Hendy 302

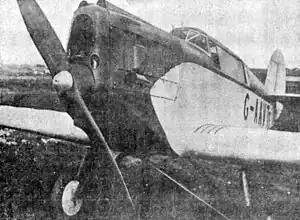

The Hendy 302 was a British twin-seat cabin monoplane designed by Basil B. Henderson and produced by George Parnall & Company Limited at Yate in 1929. Only one aircraft was built, registered "G-AAVT".